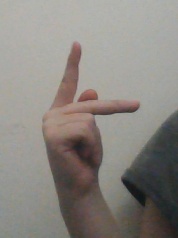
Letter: dha